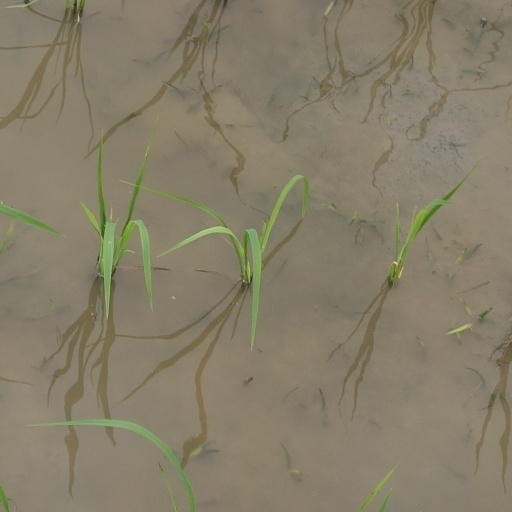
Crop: rice